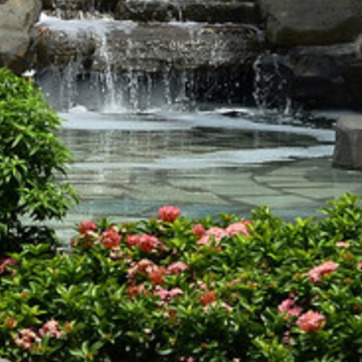
Material: water